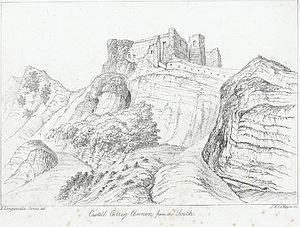
Carreg Cennen Château est un château près de l'Afon Cennen, dans le village de Trap, quatre miles au sud de Llandeilo dans le Carmarthenshire, Pays de Galles. Le château est dans le Parc national des Brecon Beacons, et son emplacement a été décrit comme spectaculaire, en raison de sa position au-dessus d'une falaise calcaire Il est à l'état de ruines depuis 1462 et est maintenant sous la garde du Cadw, le service de l'environnement historique du Gouvernement Gallois.